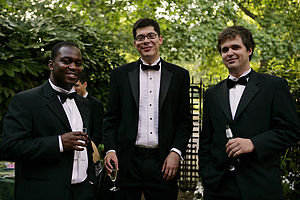
Jakke
Jakkesæt har været den formelle herrebeklædning i vestlig mode siden begyndelsen af 1800-tallet.
Jakke er et stykke tøj til overkroppen som kan åbnes og lukkes over brystet og maven, oftest ved hjælp af knapper eller lynlås. Jakker har ærmer og ofte også lommer og krave. De går gerne til omkring livet eller lidt nedenfor, og jakkeskøderne er normalt skåret lige over. Jakker bæres oftest som overtøj over skjorter, bluser, trøjer, sweatere og veste og kan anvendes af mænd, kvinder og børn. Jakkesætsjakker, blazerjakker, sportsjakker betegnes ikke som overtøj og har typisk den karakteristiske slids bagpå. En overtøjsjakke som når til knæene eller længere, vil oftest blive benævnt som en frakke.